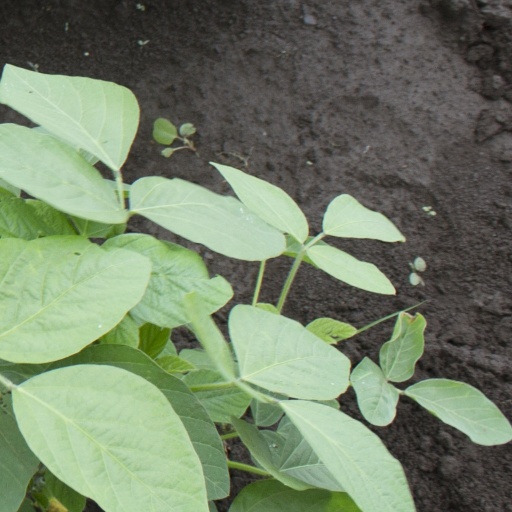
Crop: soybean